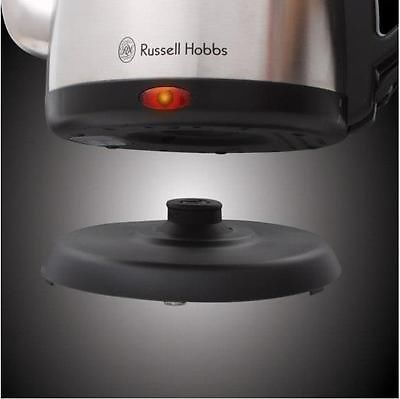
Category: kettle